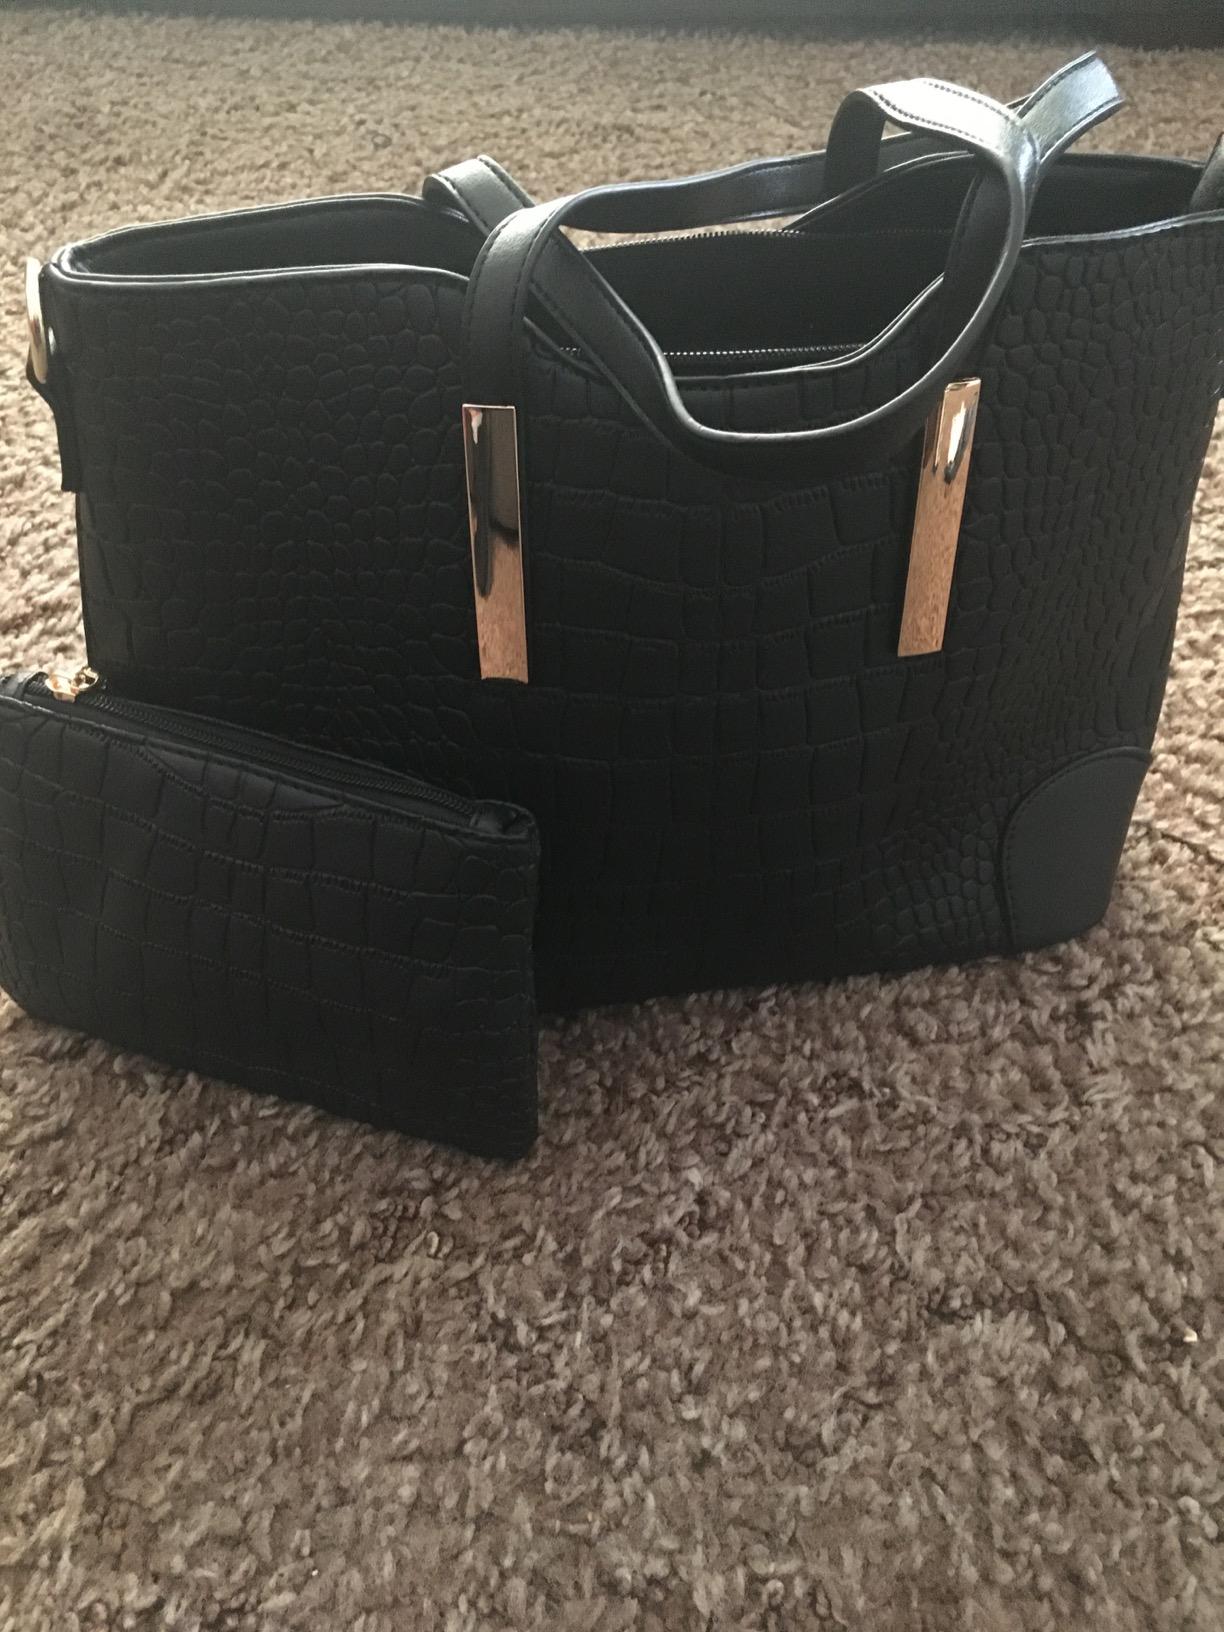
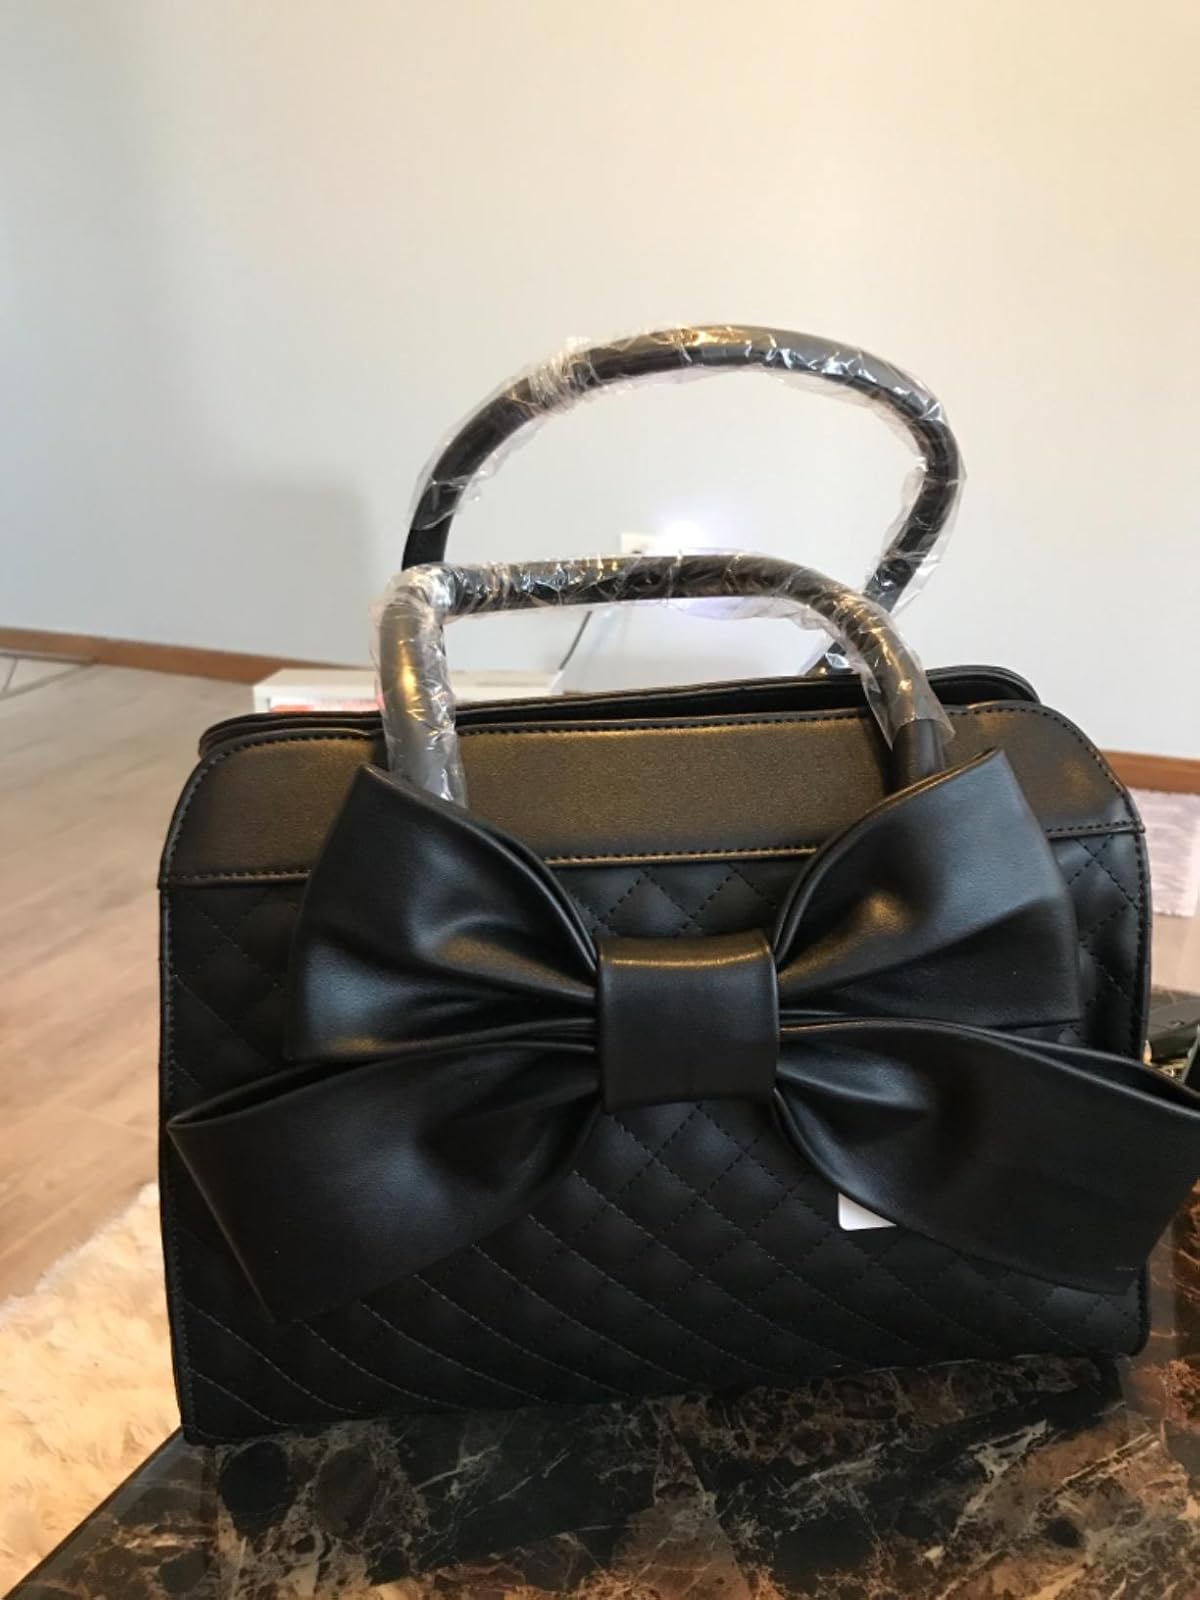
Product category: accessories_handbag
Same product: no